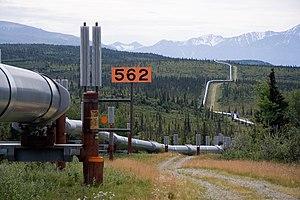
La Richardson Highway est une route d'Alaska, aux États-Unis, de 562 kilomètres, reliant Valdez à Fairbanks. Elle s'appelle aussi Alaska Route 4 depuis Valdez jusqu'à Delta Junction, et Alaska Route 2 ensuite, jusqu'à Fairbanks. Elle raccorde aussi des segments de la Route Alaska 1 entre la Glenn Highway et le raccourci de Tok, Tok Cut-Off. Elle franchit les Montagnes Chugach au niveau du col de Thompson, et passe à-côté du glacier Worthington. C'est la première route importante construite en Alaska et la seule qui desserve la ville de Valdez qui en est le terminus.
Le transport est le déplacement d'objets, de marchandises, ou d'individus d'un endroit à un autre. Les modes de transport incluent l'aviation, le chemin de fer, le transport routier, le transport maritime, le transport par câble, l'acheminement par pipeline et le transport spatial. Le mode dépend également du type de véhicule ou d'infrastructure utilisé. Les moyens de transport peuvent inclure les véhicules à propulsion humaine, l'automobile, la moto, le scooter, le bus, le métro, le tramway, le train, le camion, la marche à pied, l'ascenseur, l'hélicoptère, le bateau ou l'avion, etc. Le type de transport peut se caractériser par son appartenance au secteur public ou privé.
L’oléoduc trans-Alaska relie les champs pétrolifères du nord de l'Alaska à Valdez, port maritime libre de glace d'où le pétrole peut être acheminé pour raffinage. Il traverse tout l'État, du nord au sud, sur 1 288 km. L'oléoduc est exploité par Alyeska Pipeline Service Company, un groupe détenu à 48 % par BP.